3C 171

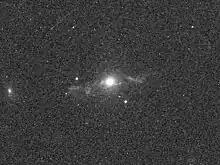
3C 171 by the Hubble Space Telescope

3C 171 is a Seyfert galaxy located in the constellation Lynx, classfied as a radio galaxy, containing an extended emission-line region. It is also a relatively isolated galaxy, not belonging to any other rich galaxy clusters.